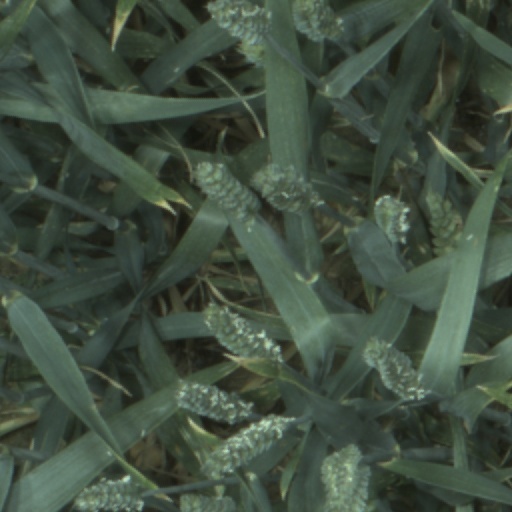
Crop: wheat